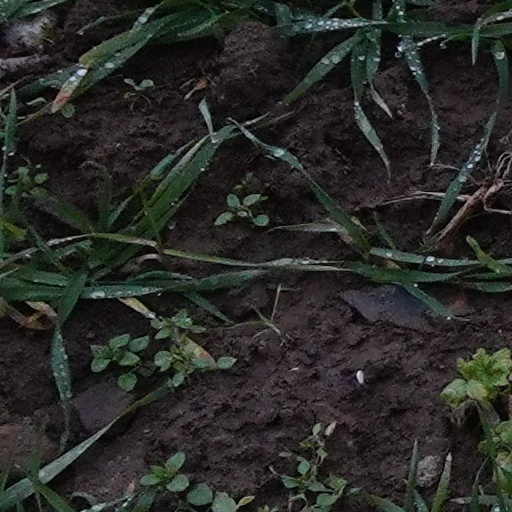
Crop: wheat